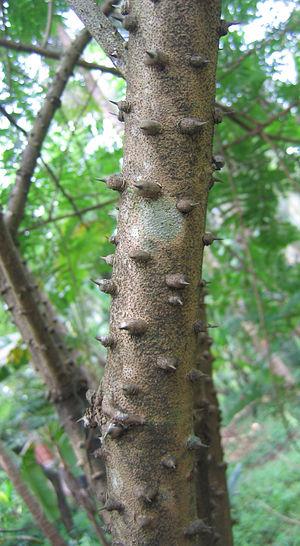
Caesalpinia sappan est une espèce de la famille des Caesalpiniaceae selon la classification classique, ou des Fabaceae selon la classification phylogénétique.